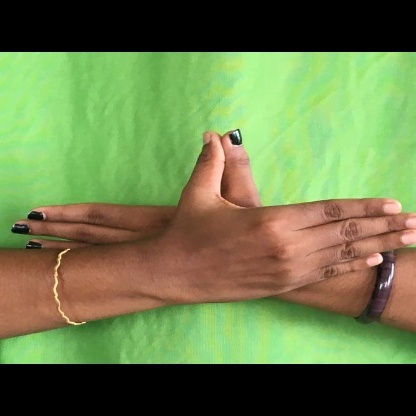
Mudra: Garuda